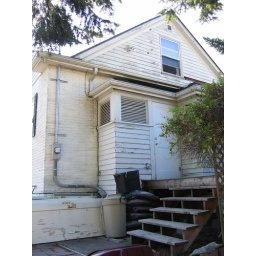
The window at the top is in the upstairs hallway. The back door leads into the mud room, which leads into the kitchen.